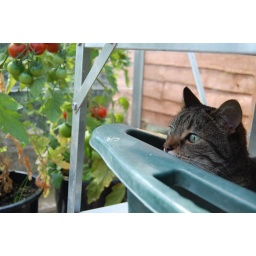
Cat in a potting bucket in the green house watching over his land, like a king watching over his castle